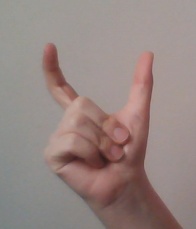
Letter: nun